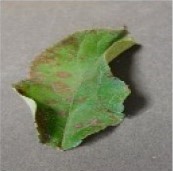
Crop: apple
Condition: rust